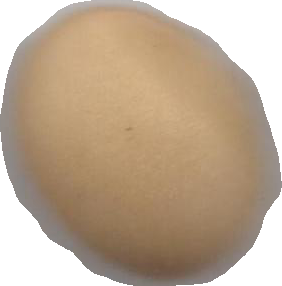
Variety: Dega